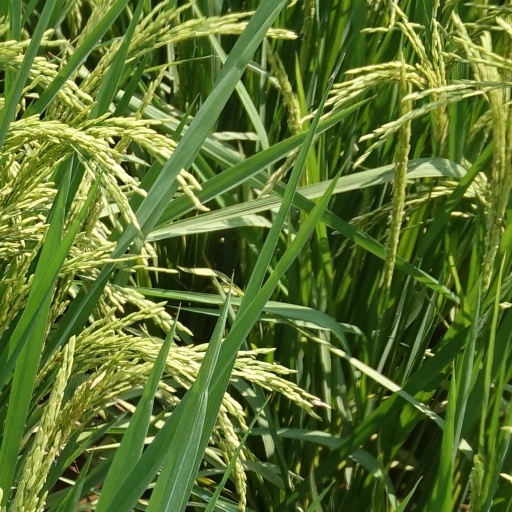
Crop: rice